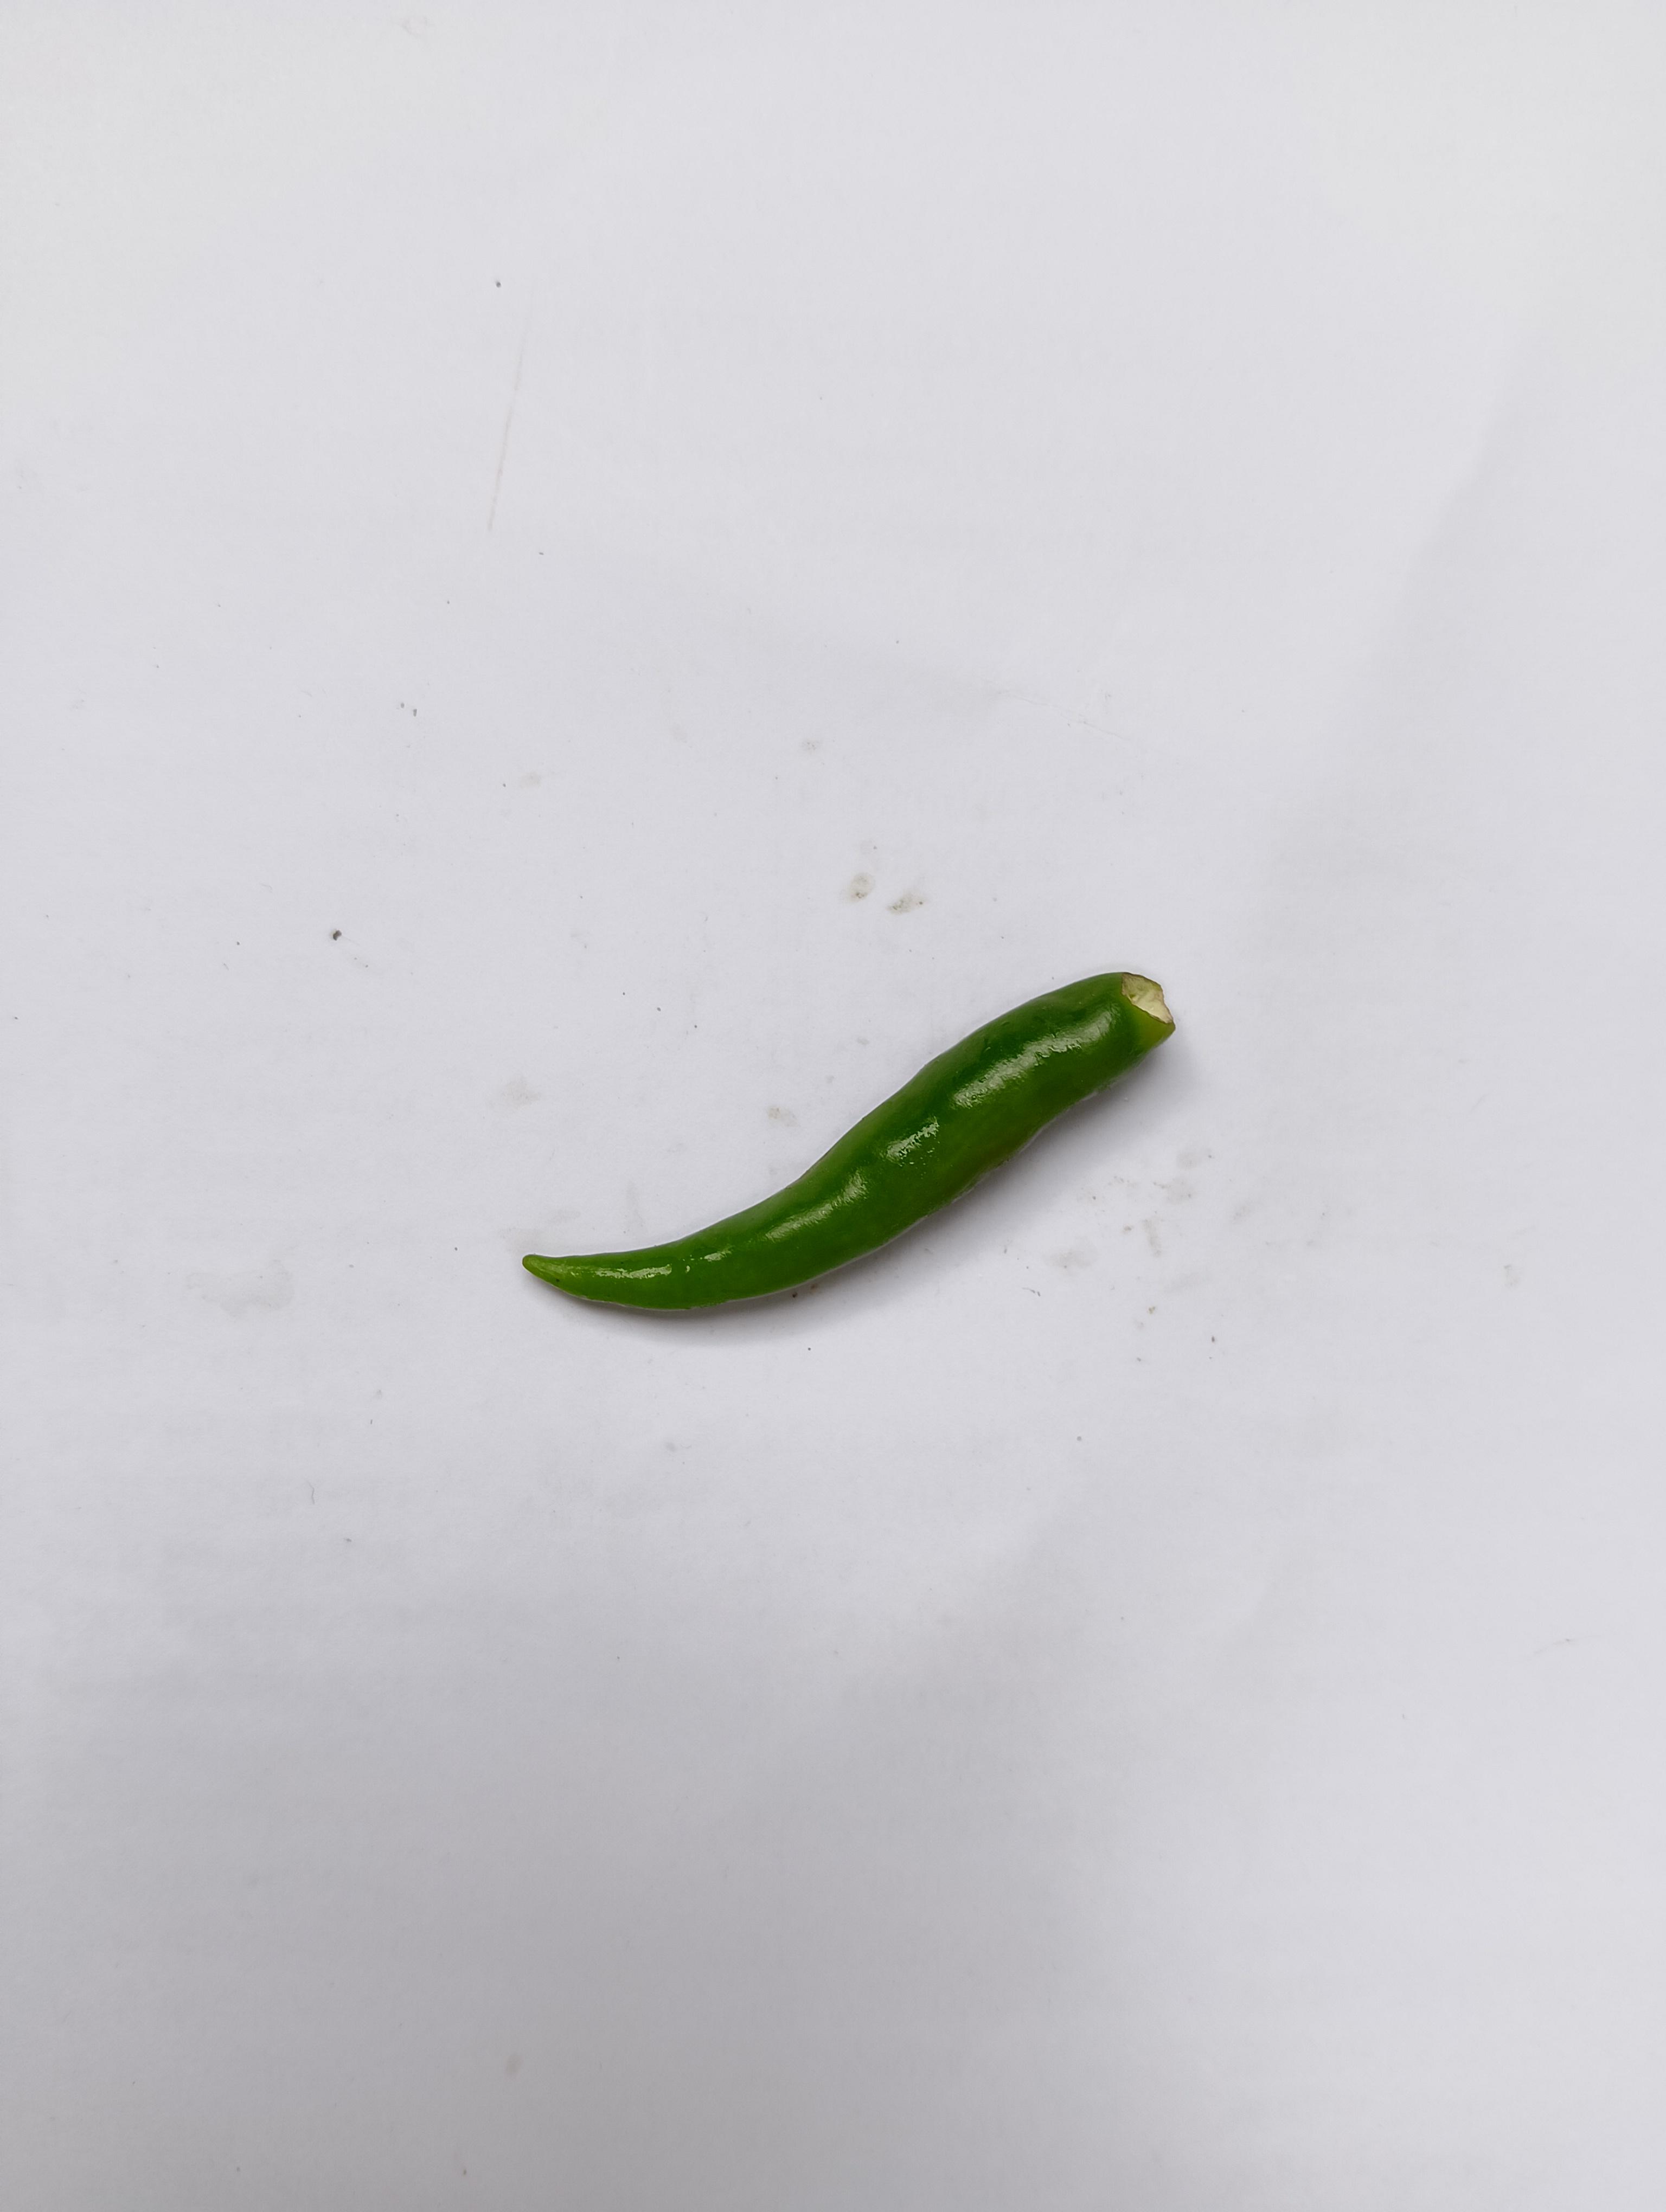
Label: Green Chili